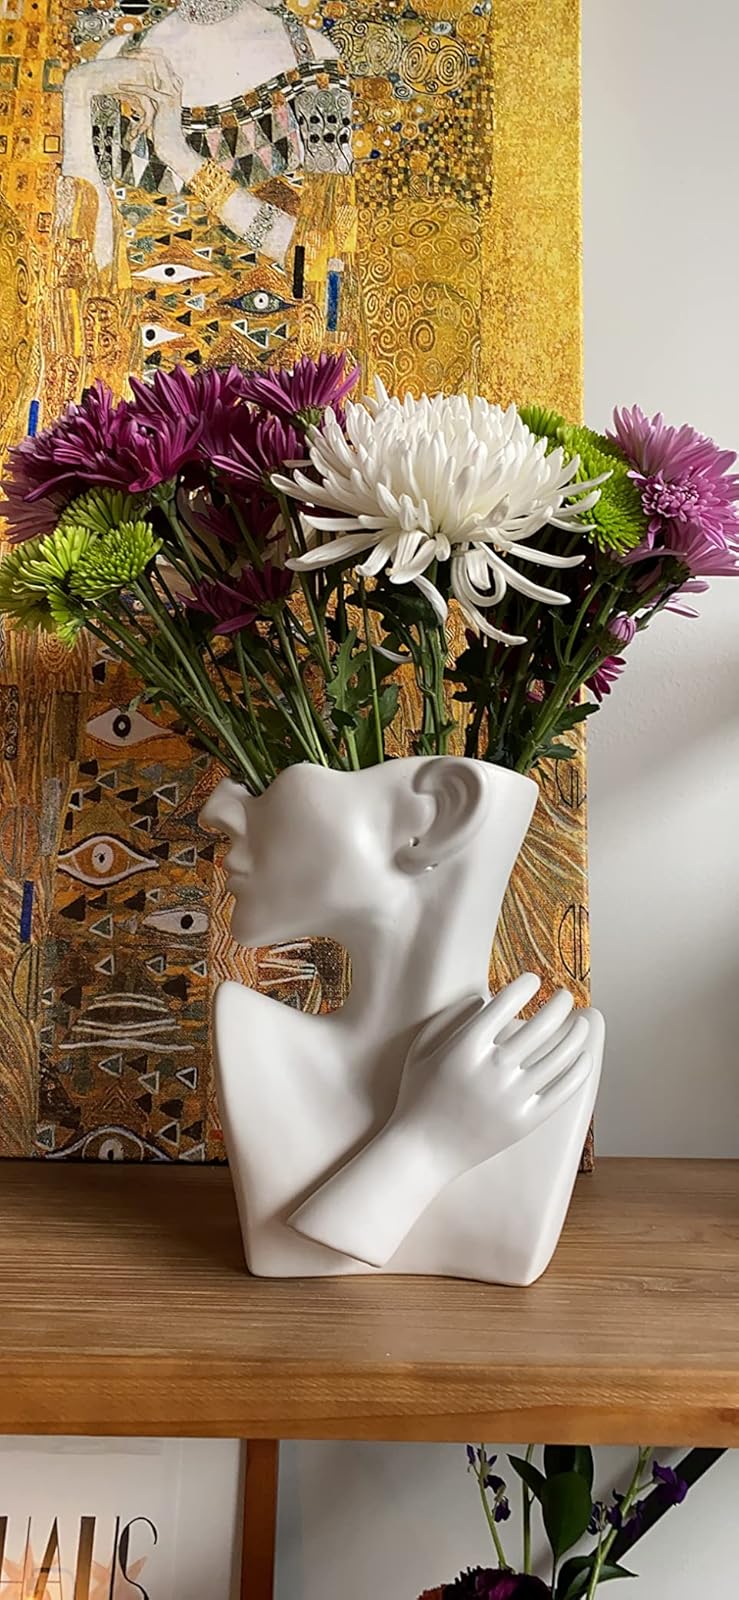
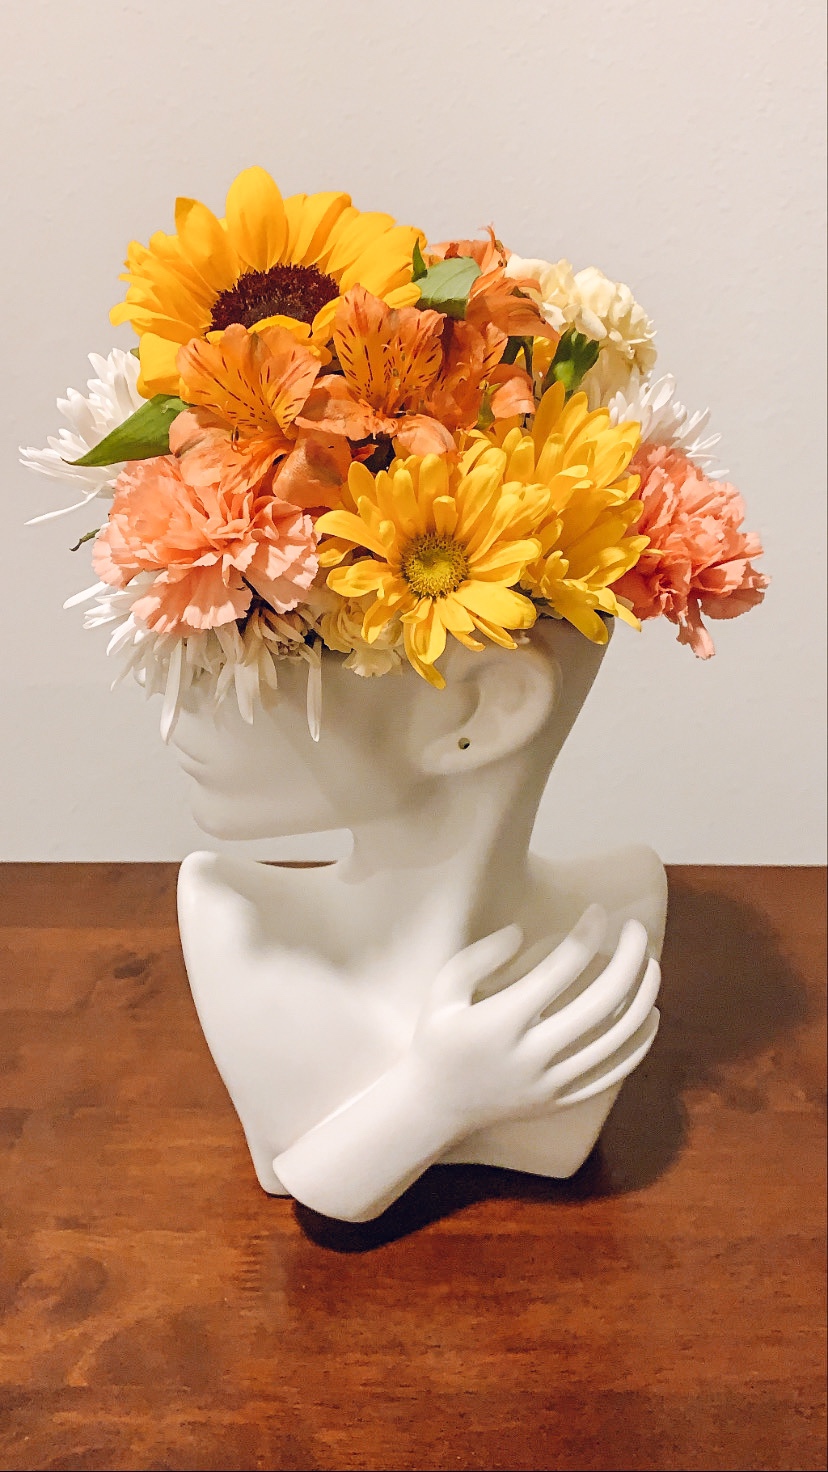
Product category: vase
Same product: yes